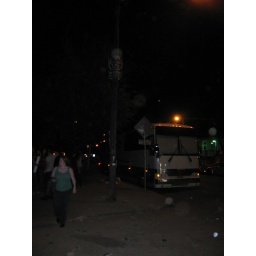
the lone set of posters at the very top of the telephone pole by the end of the night :)